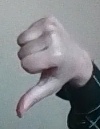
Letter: waw